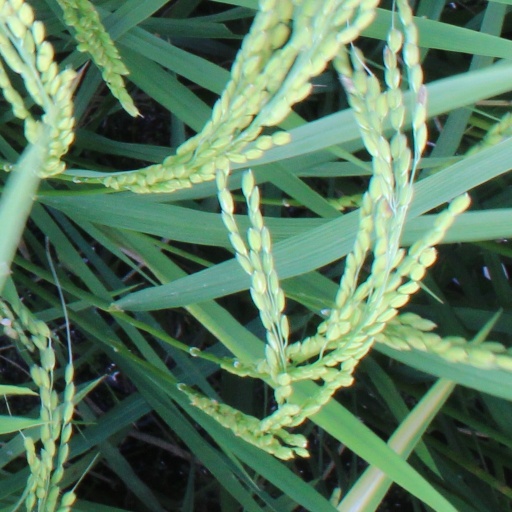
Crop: rice